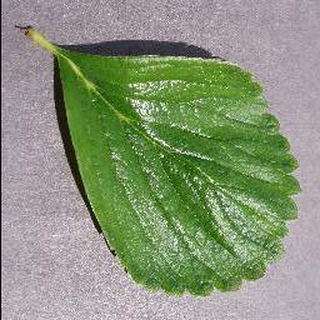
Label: healthy_strawberry